Early modern Switzerland

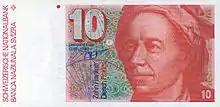
Old Swiss 10 Franc Banknote honouring Leonhard Euler who developed many key concepts in mathematics, calculus, physics and engineering

Political power congealed around the 13 cantons (Bern, Zürich, Zug, Glarus, Uri, Schwyz, Unterwalden, Fribourg, Solothurn, Basel, Luzern, Schaffhausen, Appenzell) of the old confederation. During this era, the patrician families decreased in number but increased in power. Some patrician families were drawn from leadership in the guilds or trading groups within the town, while other families grew from successful mercenary captains and soldiers. The trend toward increasing authoritarianism conflicted with the history of public expression that grew out of the Swiss Reformation. In many regions the patrician families were unable to suppress the public assemblies, but they did dominate the assemblies. The tradition of inviting the people to express their opinions died out mostly during this era.